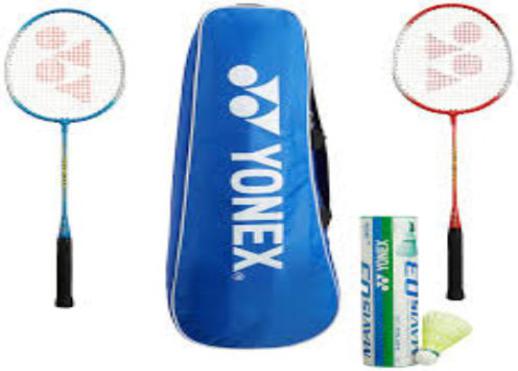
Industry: Sports